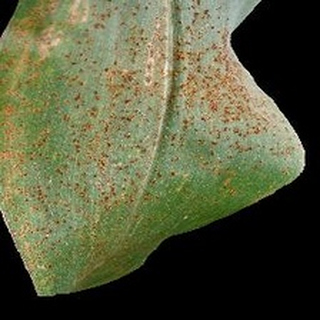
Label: corn_common_rust